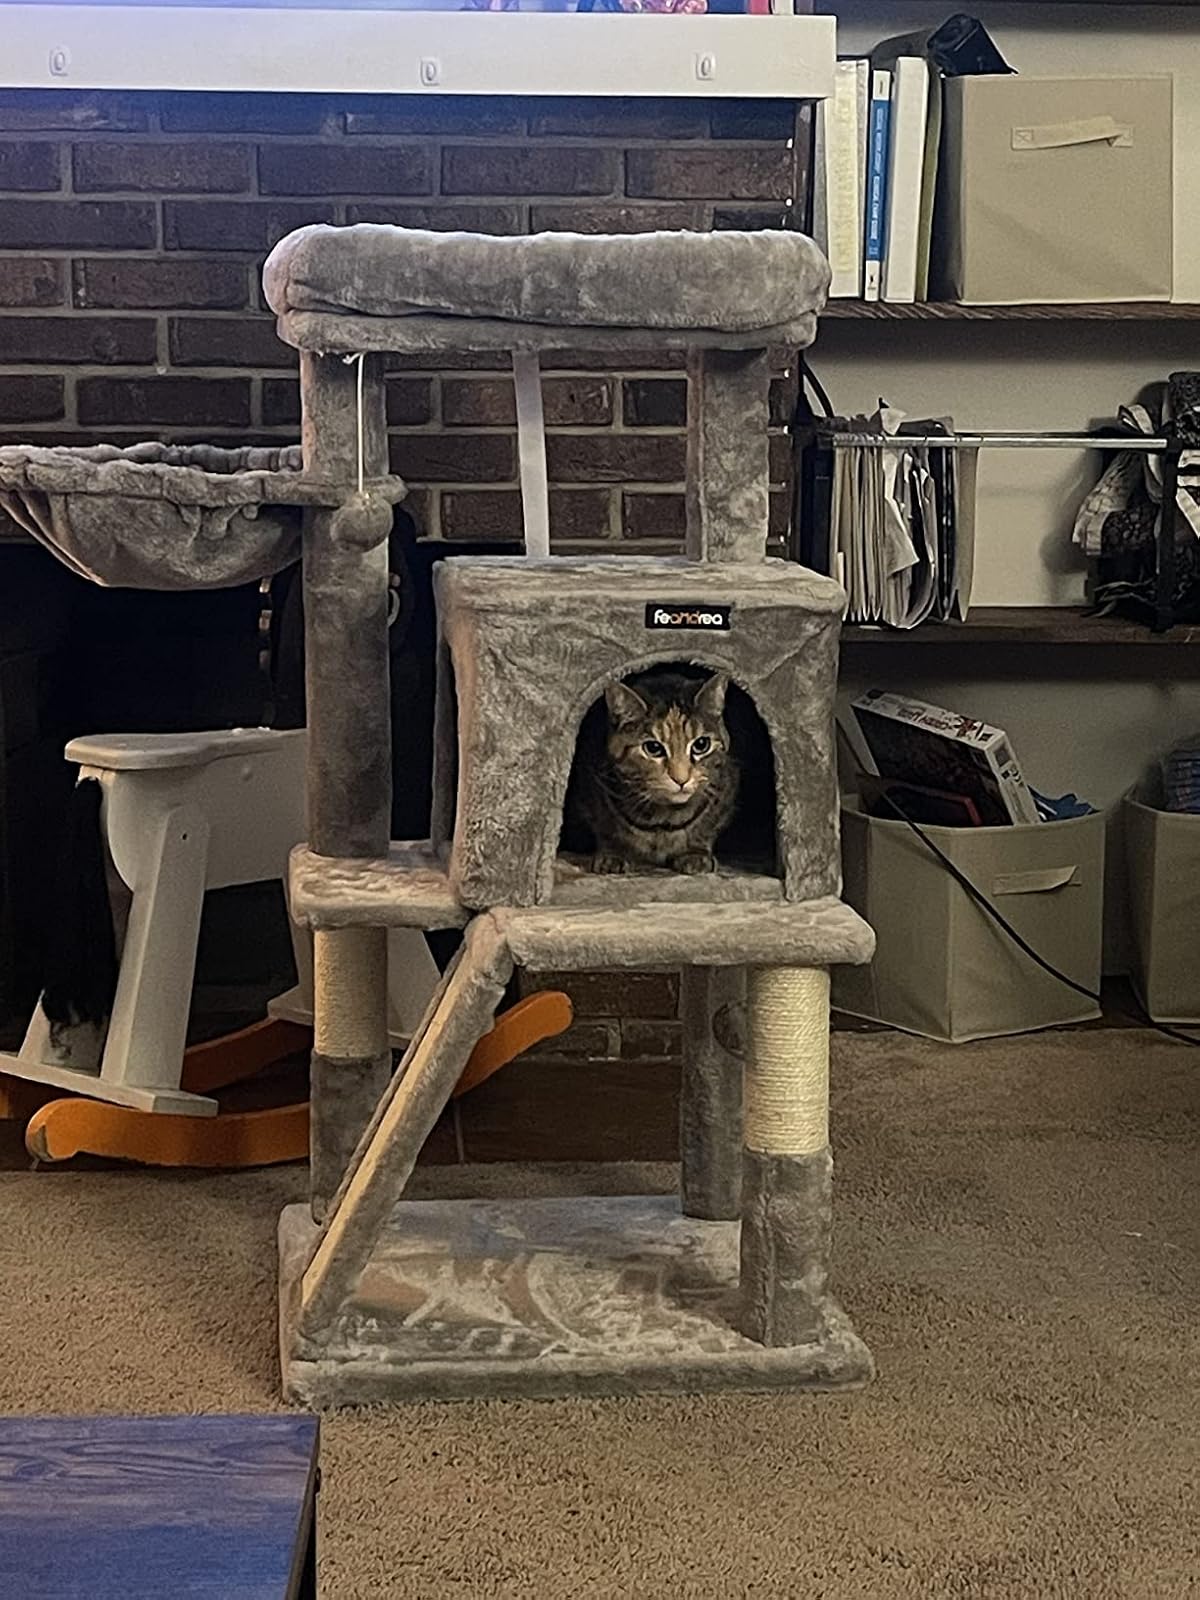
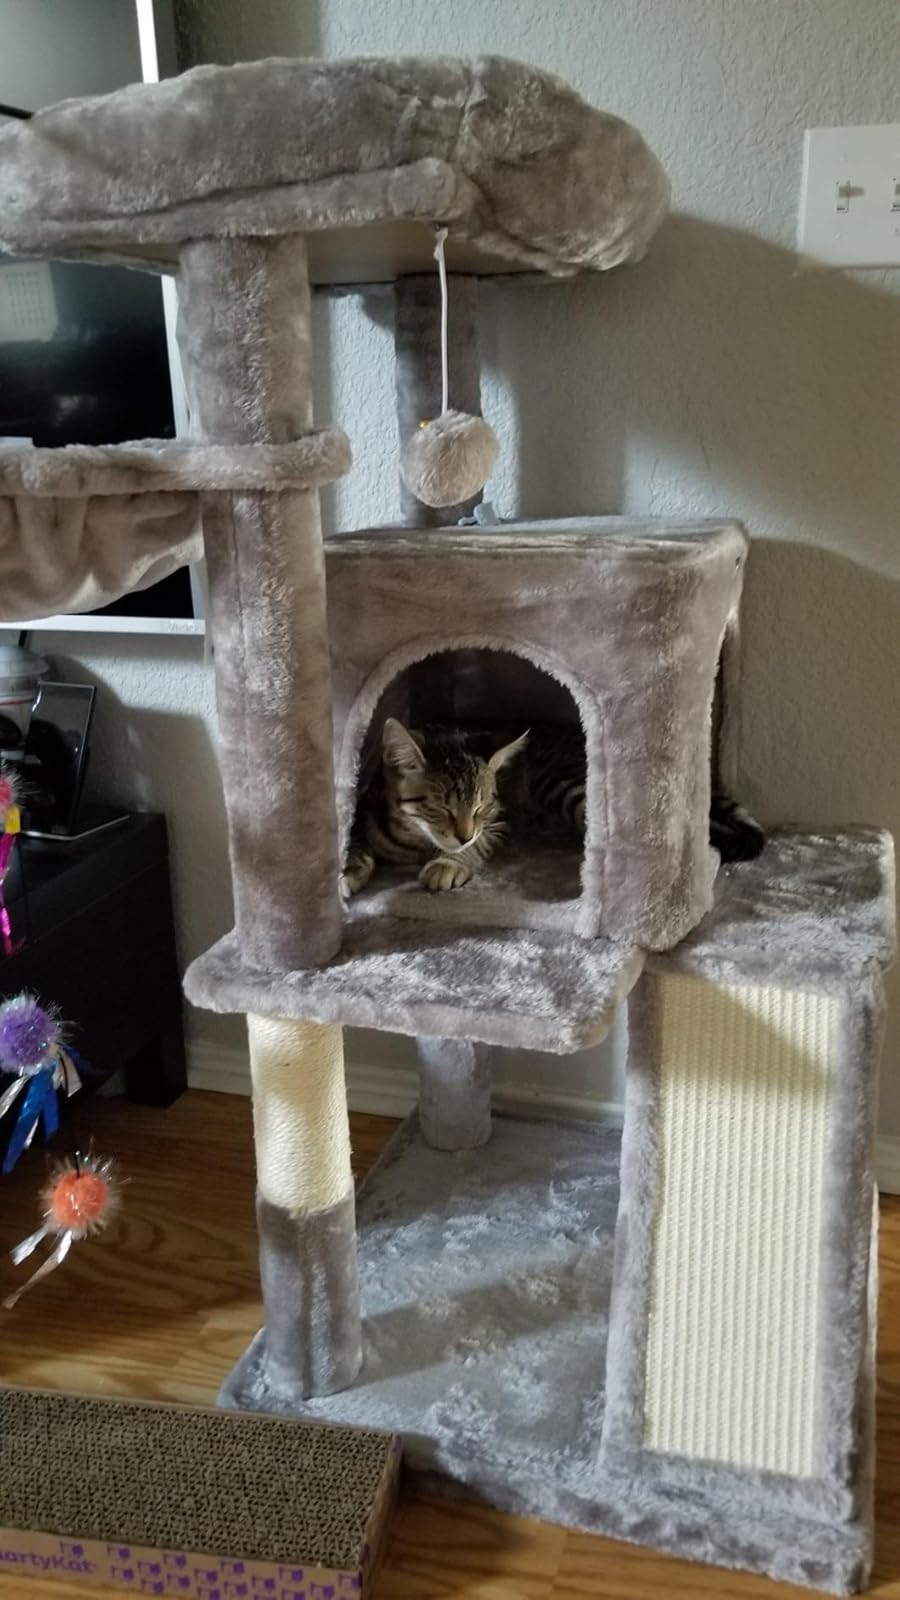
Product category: items_cat tree
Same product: yes